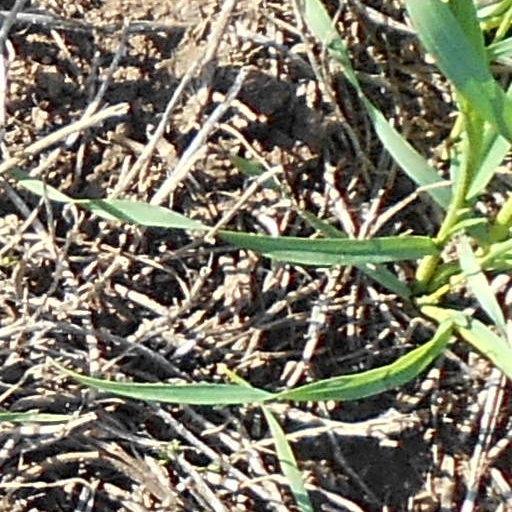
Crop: wheat